Antonio Muratore

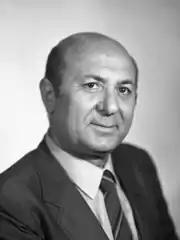
Muratore in 1987

Antonio Muratore (22 May 1927 – 11 January 2023) was an Italian veterinarian and politician. A member of the Italian Socialist Party, he served in the Senate of the Republic from 1983 to 1994.